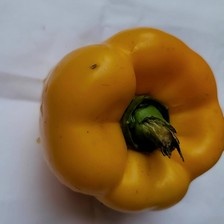
Label: capsicum